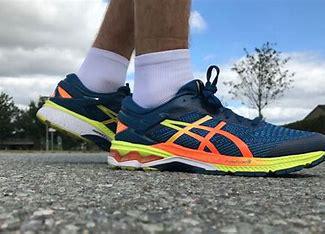
Brand: Asics
Model: Gel Kayano 26